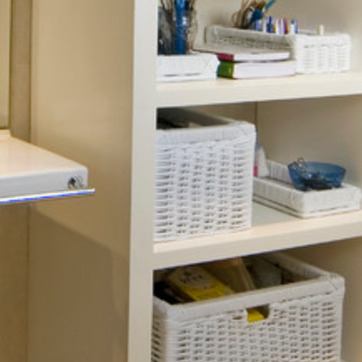
Material: other